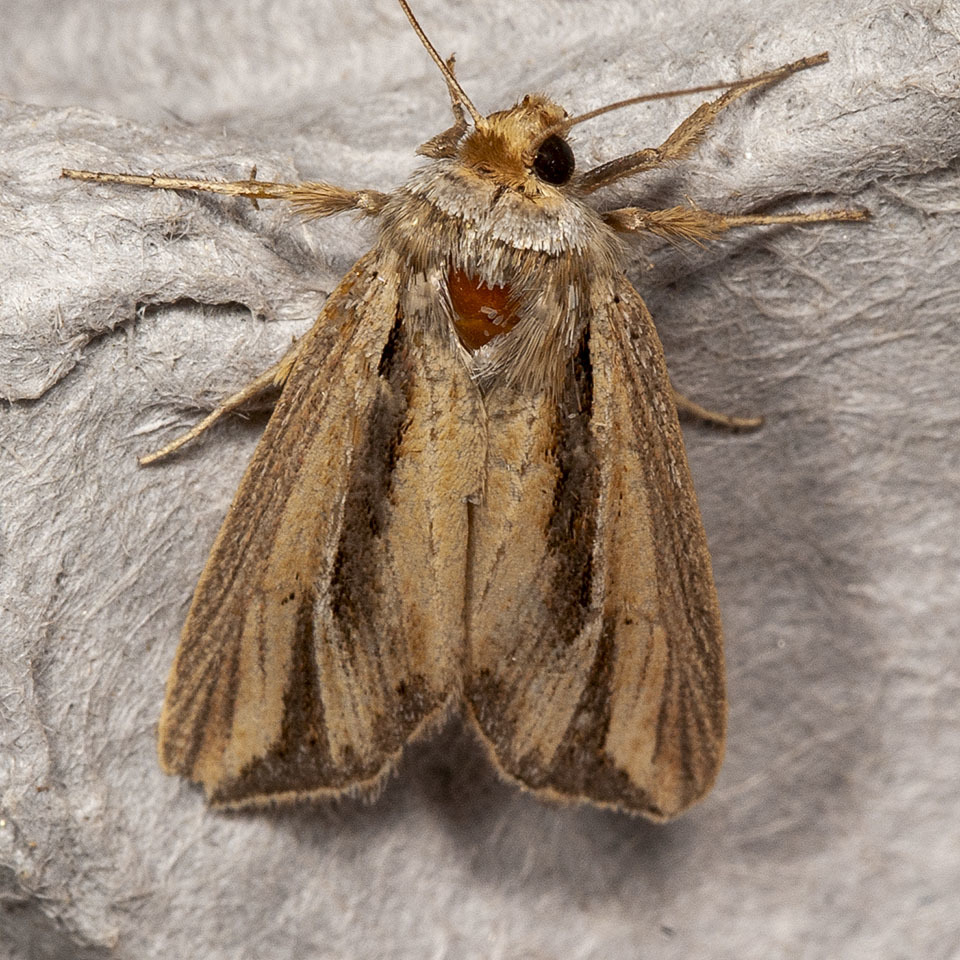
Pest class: wheathead_armyworm_Dargida_diffusa